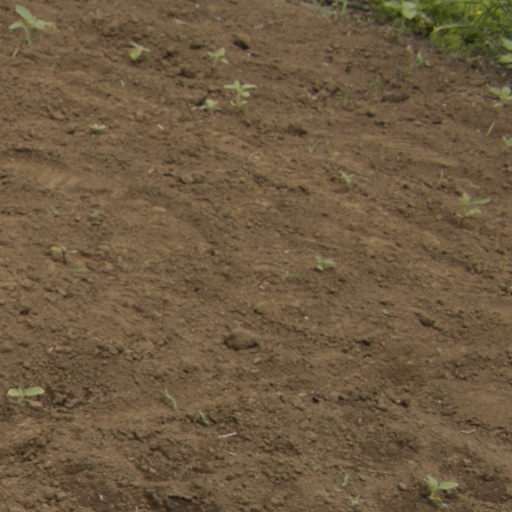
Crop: Jerusalem artichoke